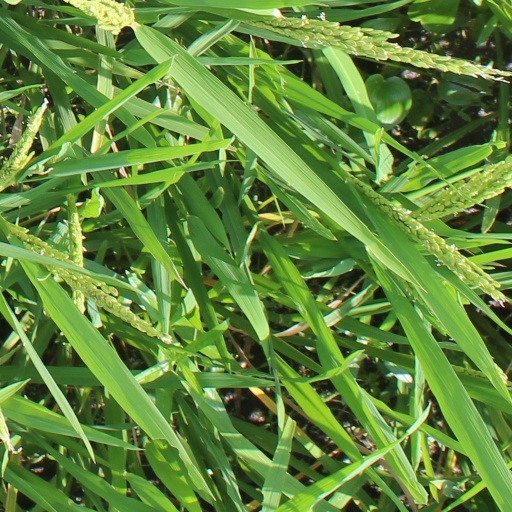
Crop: rice